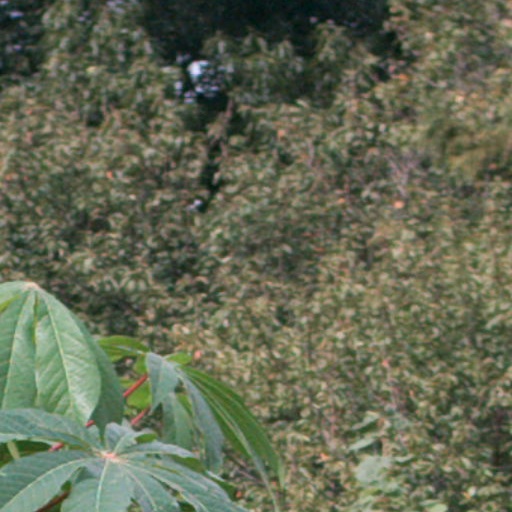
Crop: cassava